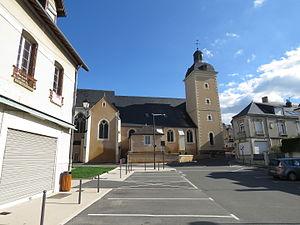
Église Saint-Guingalois de Château-du-Loir. This building is indexed in the Base Mérimée, a database of architectural heritage maintained by the French Ministry of Culture,
Château-du-Loir est une ancienne commune française, située dans le département de la Sarthe en région Pays de la Loire, peuplée de 4 614 habitants les Castéloriens. Elle fait partie de la commune nouvelle Montval-sur-Loir.
Montval-sur-Loir est une commune française située dans le département de la Sarthe en région Pays de la Loire, peuplée de 6 124 habitants. Elle est créée le 1ᵉʳ octobre 2016 par la fusion de trois communes, sous le régime juridique des communes nouvelles. Les communes de Château-du-Loir, Montabon et Vouvray-sur-Loir deviennent des communes déléguées.
L'église Saint-Guingalois est une église située à Château-du-Loir, dans le département français de la Sarthe.